Bowfin

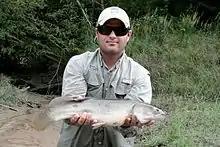
Freshly caught bowfin

A common parasite of bowfin is the anchor worm ("Lernaea"). These small crustaceans infest the skin and bases of fins, with consequences ranging from slowed growth to death. The mollusk "Megalonaias gigantea" lays eggs in the bowfin gills, that are then externally fertilized by sperm passing in the water flow. The small glochidia larvae then hatch and develop in the gill tubes.